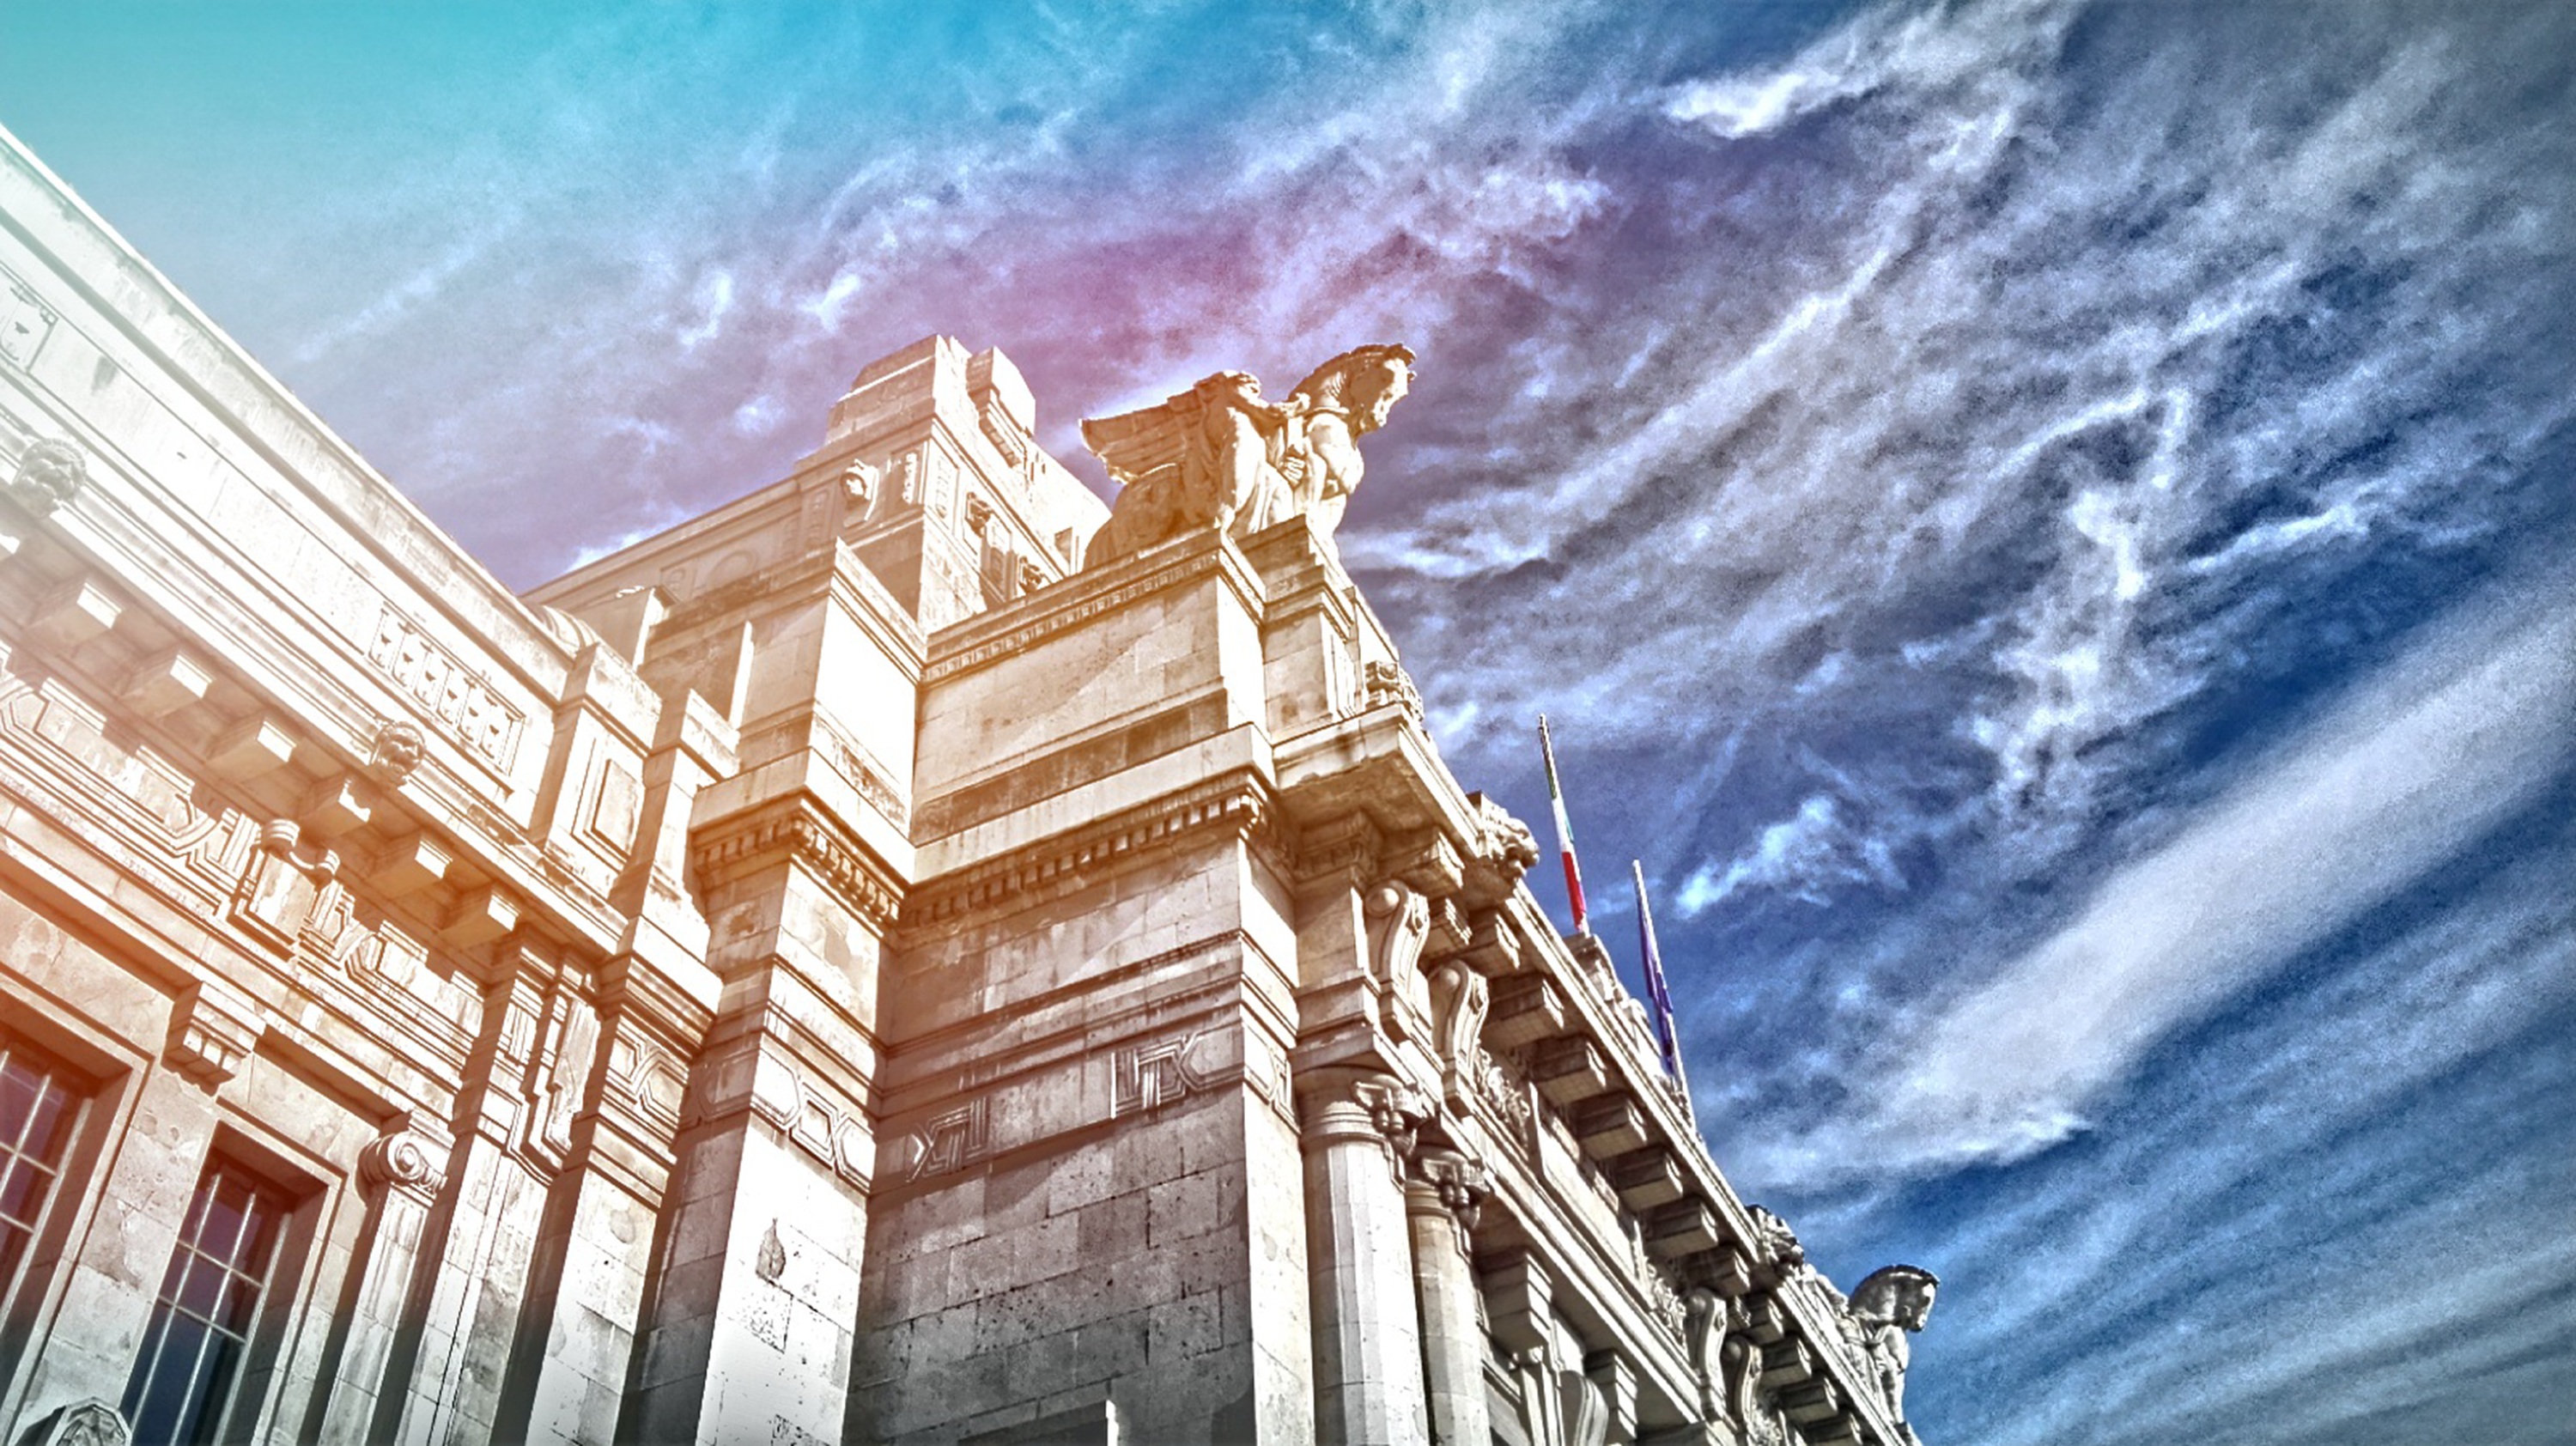
sky, antique, old, skyscraper, monument, cityscape, tower, landmark, nostalgia, hdr, milan, railway station, central station